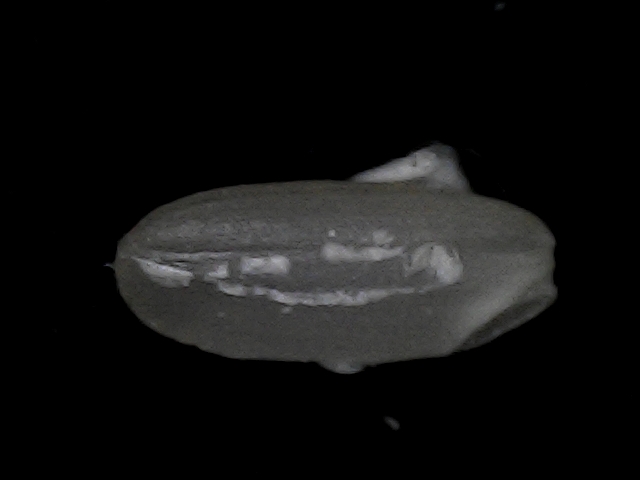
Rice variety: BD95